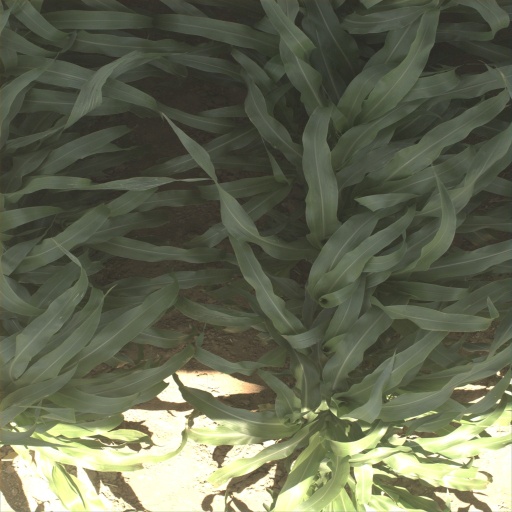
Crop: sorghum